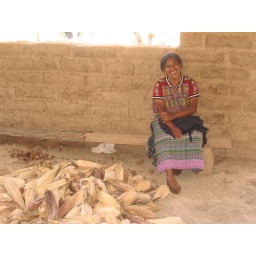
Another of the original 8 founders of Flor de Campo. She is sitting in the unfinished adobe house of Jacinta.